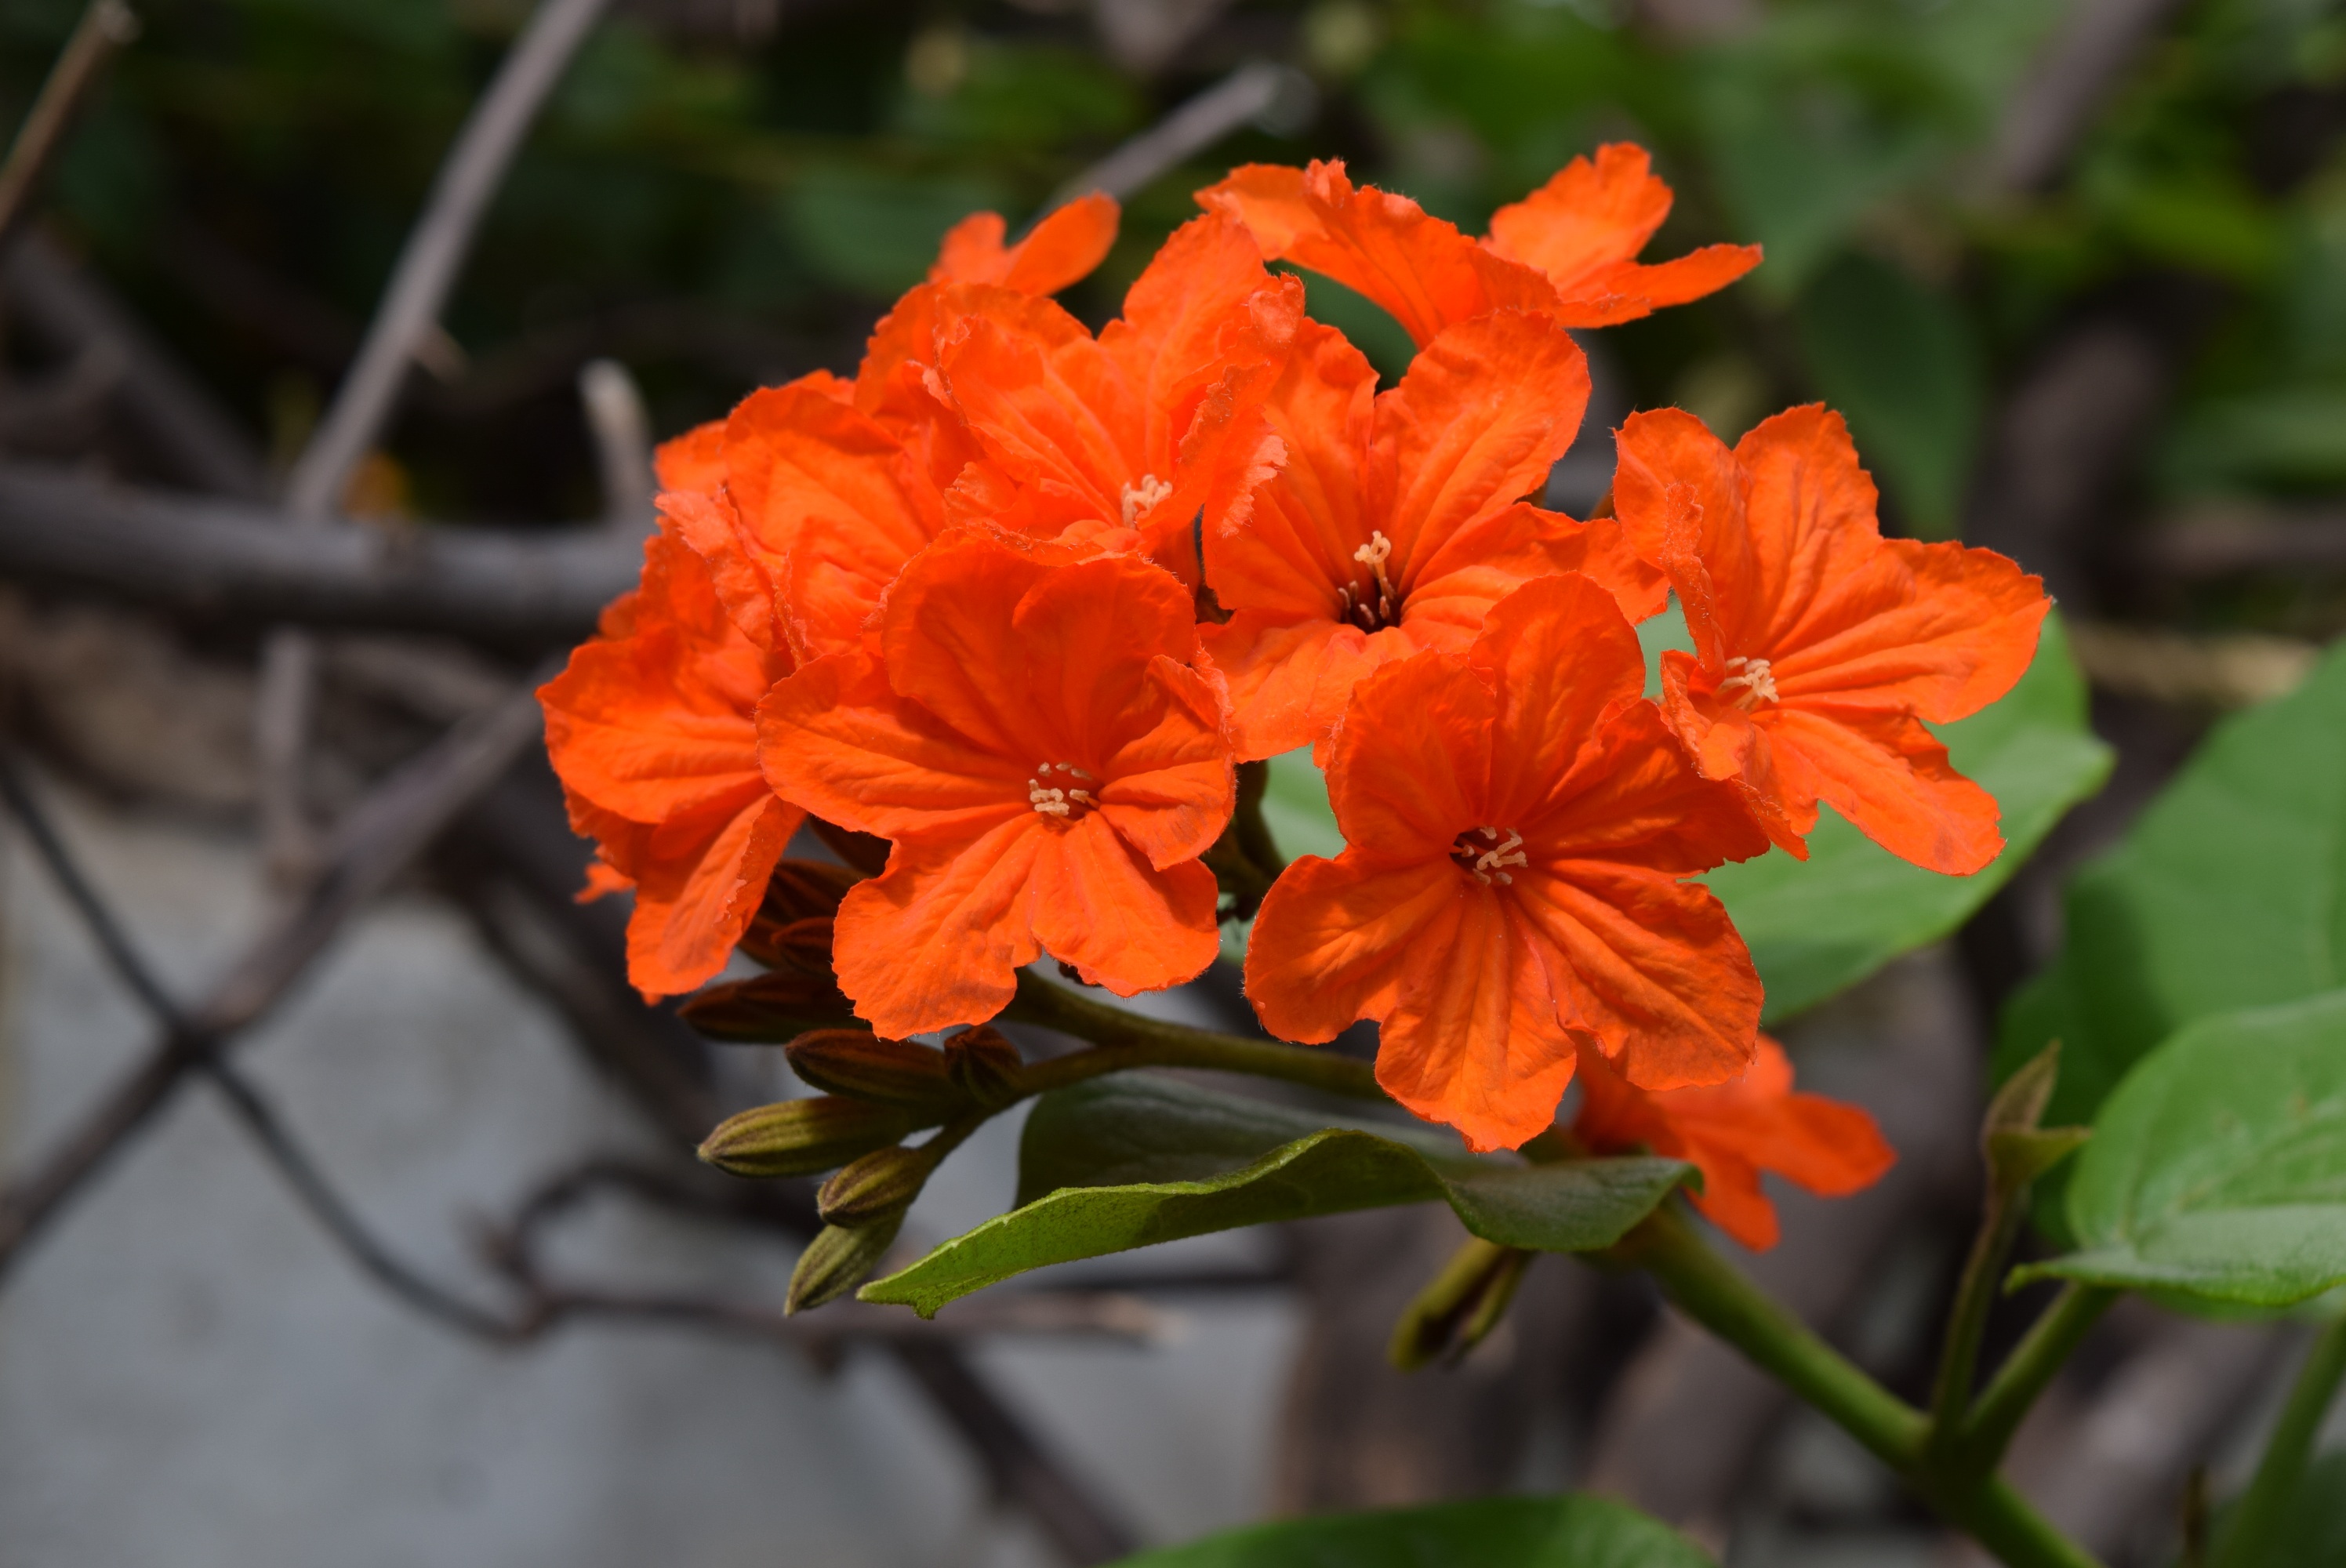
plant, leaf, flower, orange, autumn, botany, flora, wildflower, shrub, macro photography, flowering plant, annual plant, land plant, geiger tree, cordia sebestena